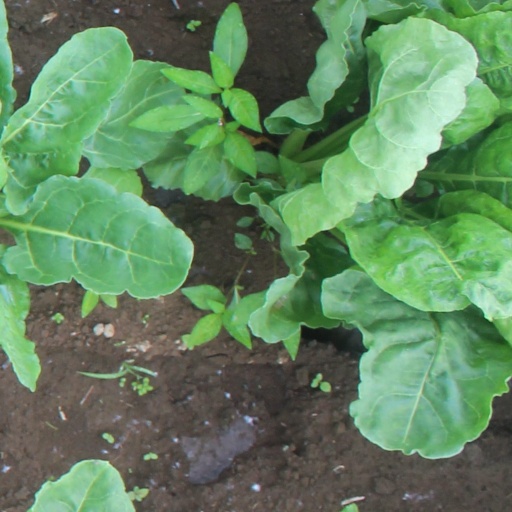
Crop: sugar beet